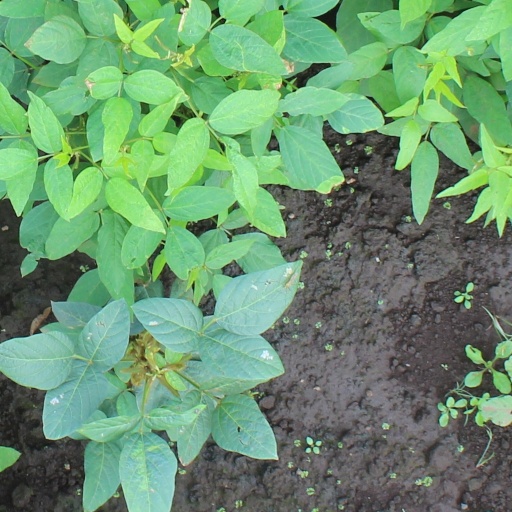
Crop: soybean